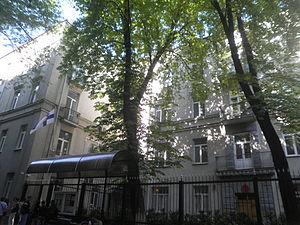
Ceci est une liste des représentations diplomatiques de la Finlande. Le ministère finlandais des affaires étrangères a été créé peu après son indépendance en 1917. Pour encourager sa reconnaissance internationale et promouvoir ses intérêts frontaliers, commerciaux et maritimes, la Finlande possédait douze missions à l'étranger à la fin de 1918. Au moment où la Seconde Guerre mondiale explosa, elle gérait 20 ambassades et six consulats.